DISCiPLE

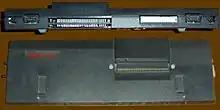
Interface DISCiPLE, back and top view

The DISCiPLE is a floppy disk interface for the ZX Spectrum home computer. Designed by Miles Gordon Technology, it was marketed by Rockfort Products and launched in 1986.